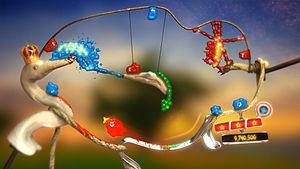
The Splatters est un jeu vidéo de puzzle développé par SpikySnail Games et édité par Microsoft Studios, sorti en 2012 sur Xbox 360, Windows et Mac.